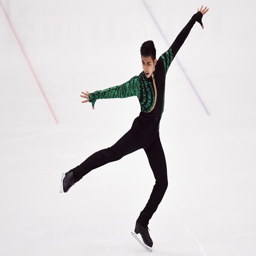
olympic athlete competes in the figure